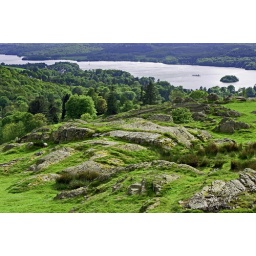
interesting rocks atop the fell looking south west with lake windermere in the background